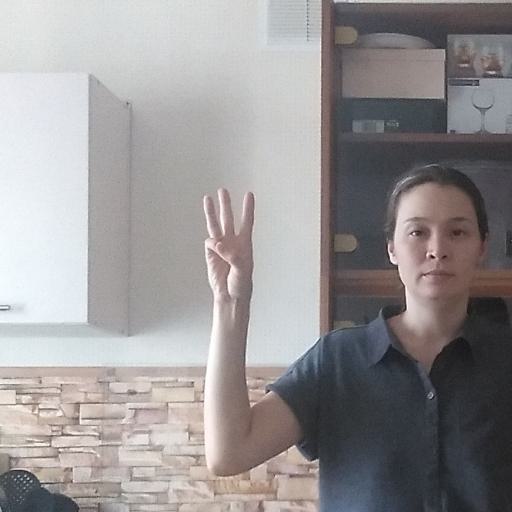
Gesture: three